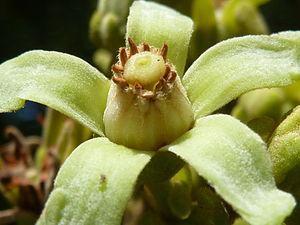
Trichilia est un genre de plantes de la famille des Meliaceae.